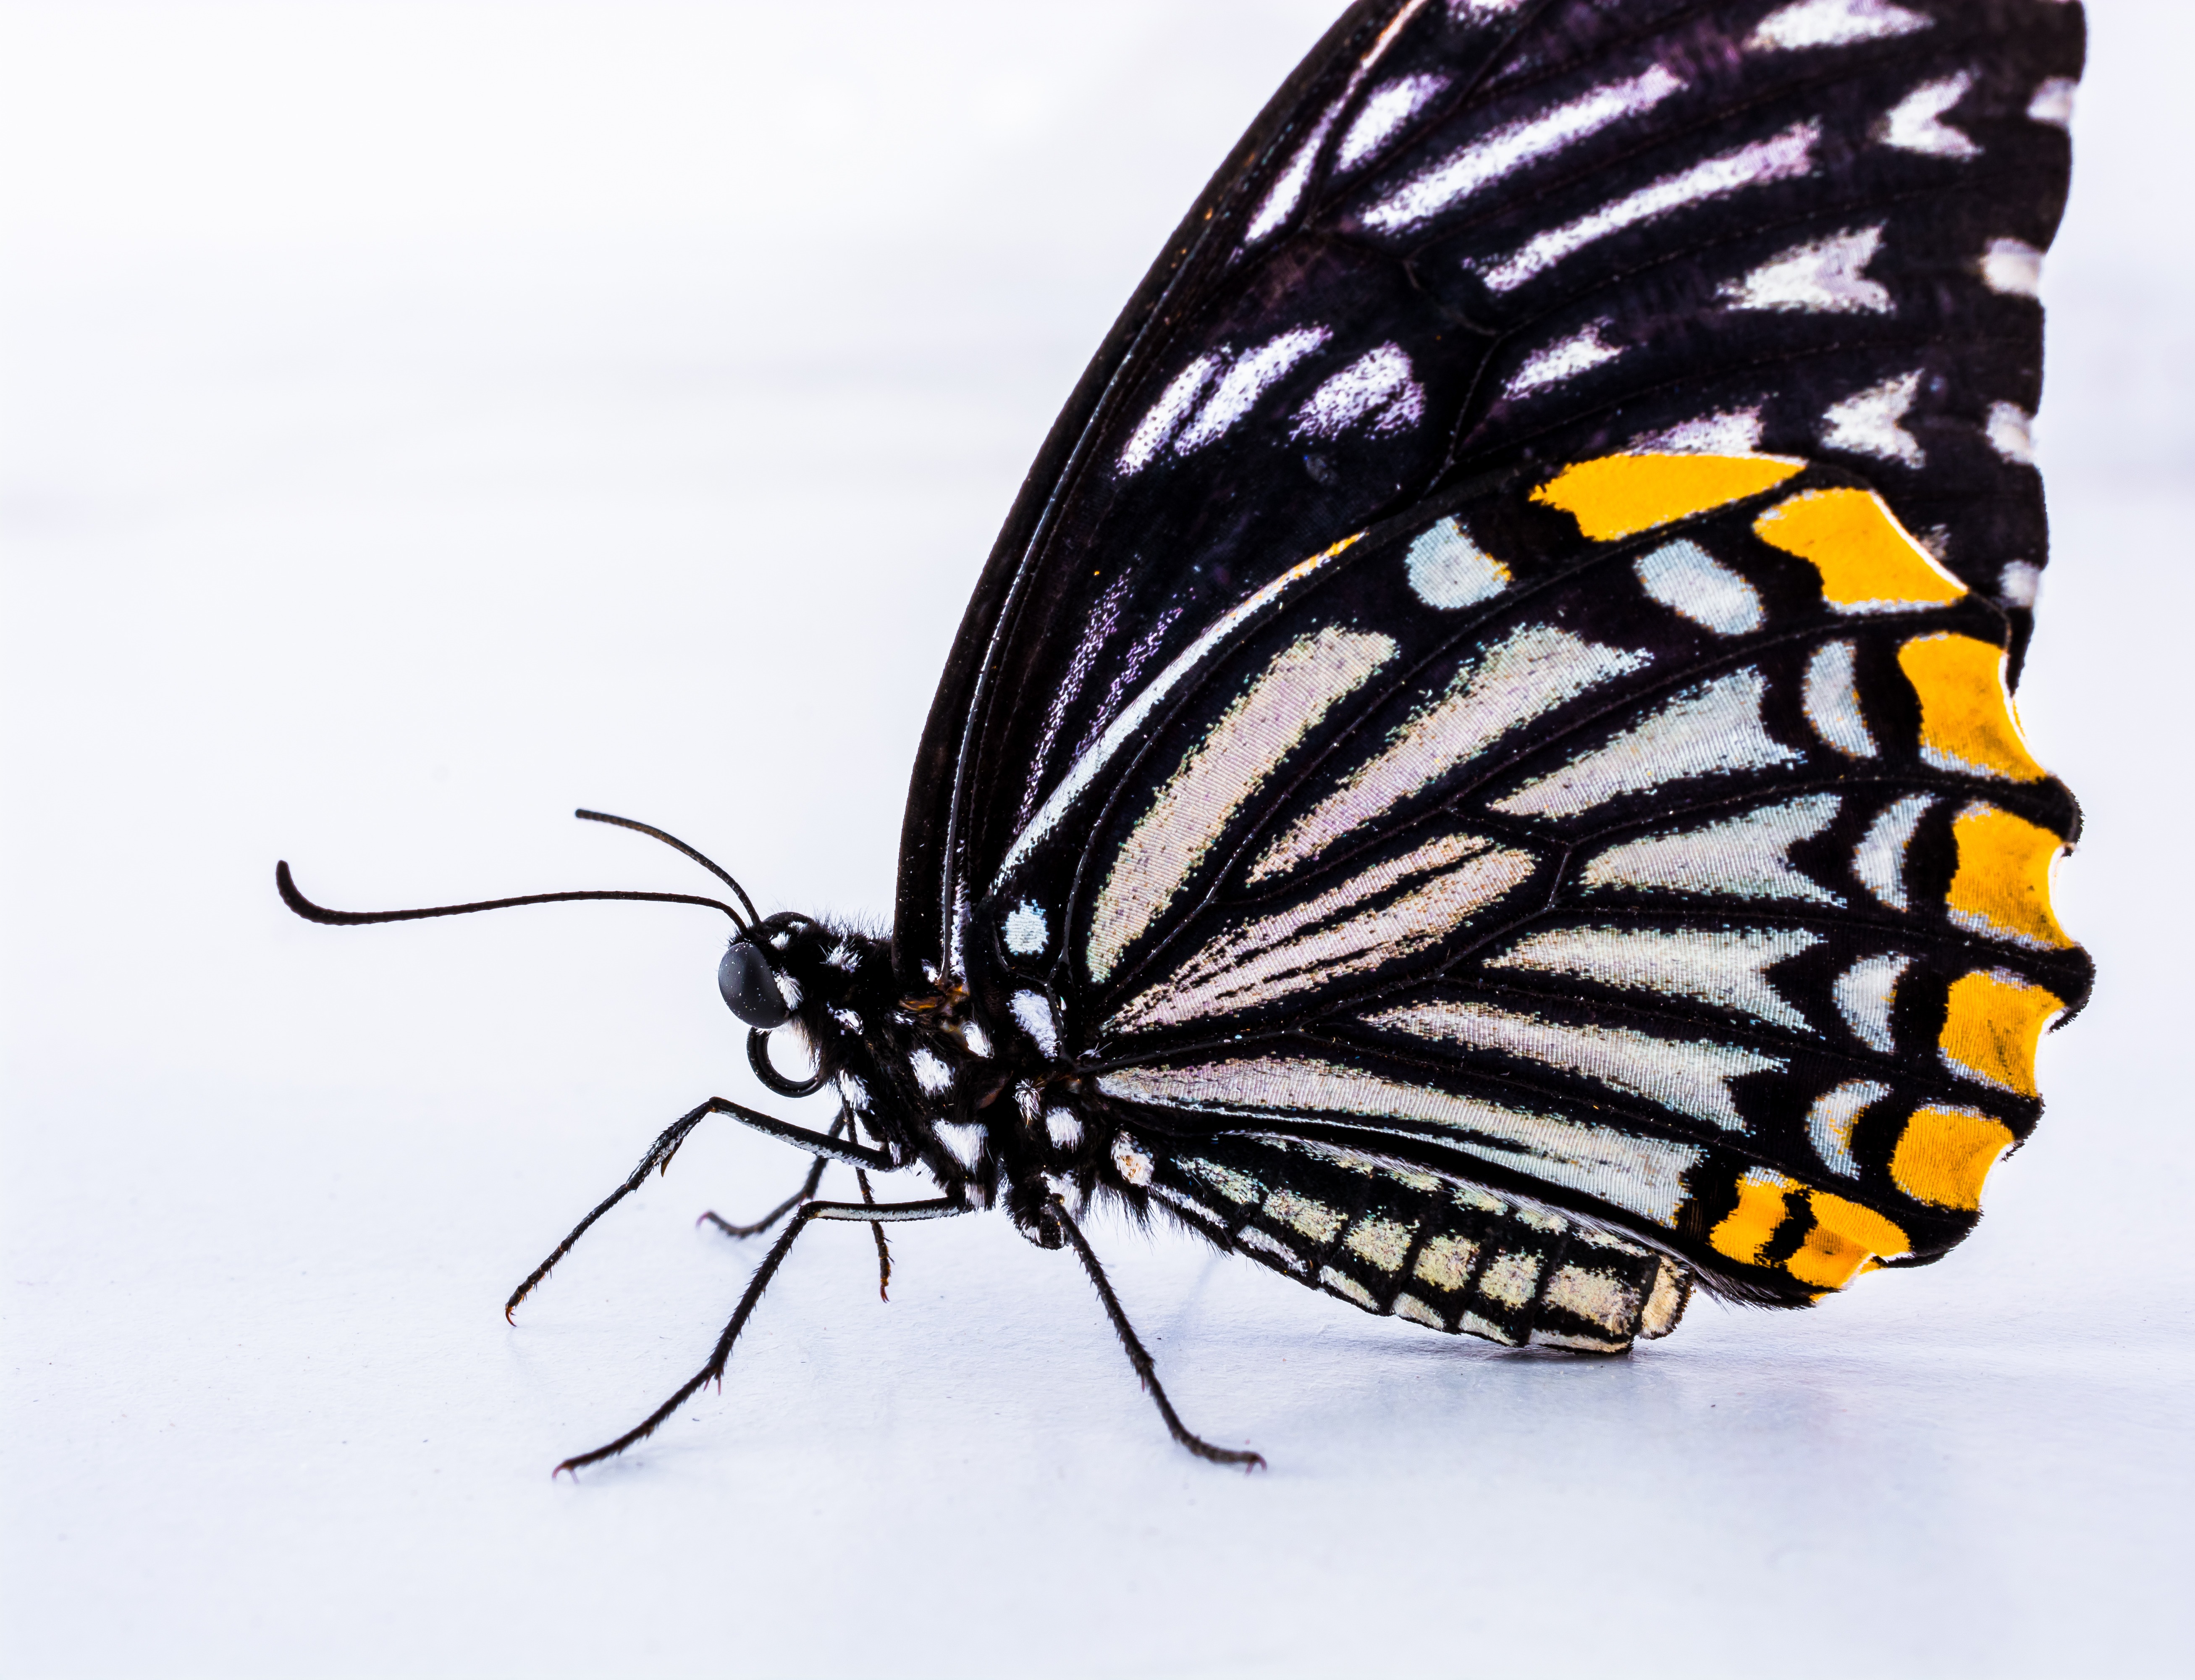
wing, insect, butterfly, fauna, invertebrate, monarch butterfly, arthropod, pollinator, moths and butterflies